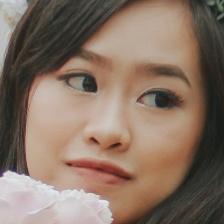
Label: faces